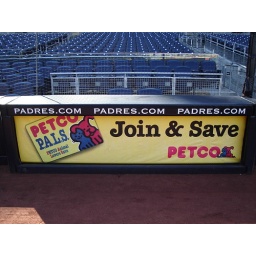
Advertising sign near home plate. Petco Park, San Diego.